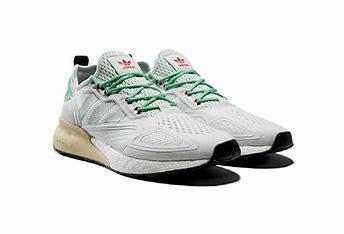
Brand: Adidas
Model: ZX 2K